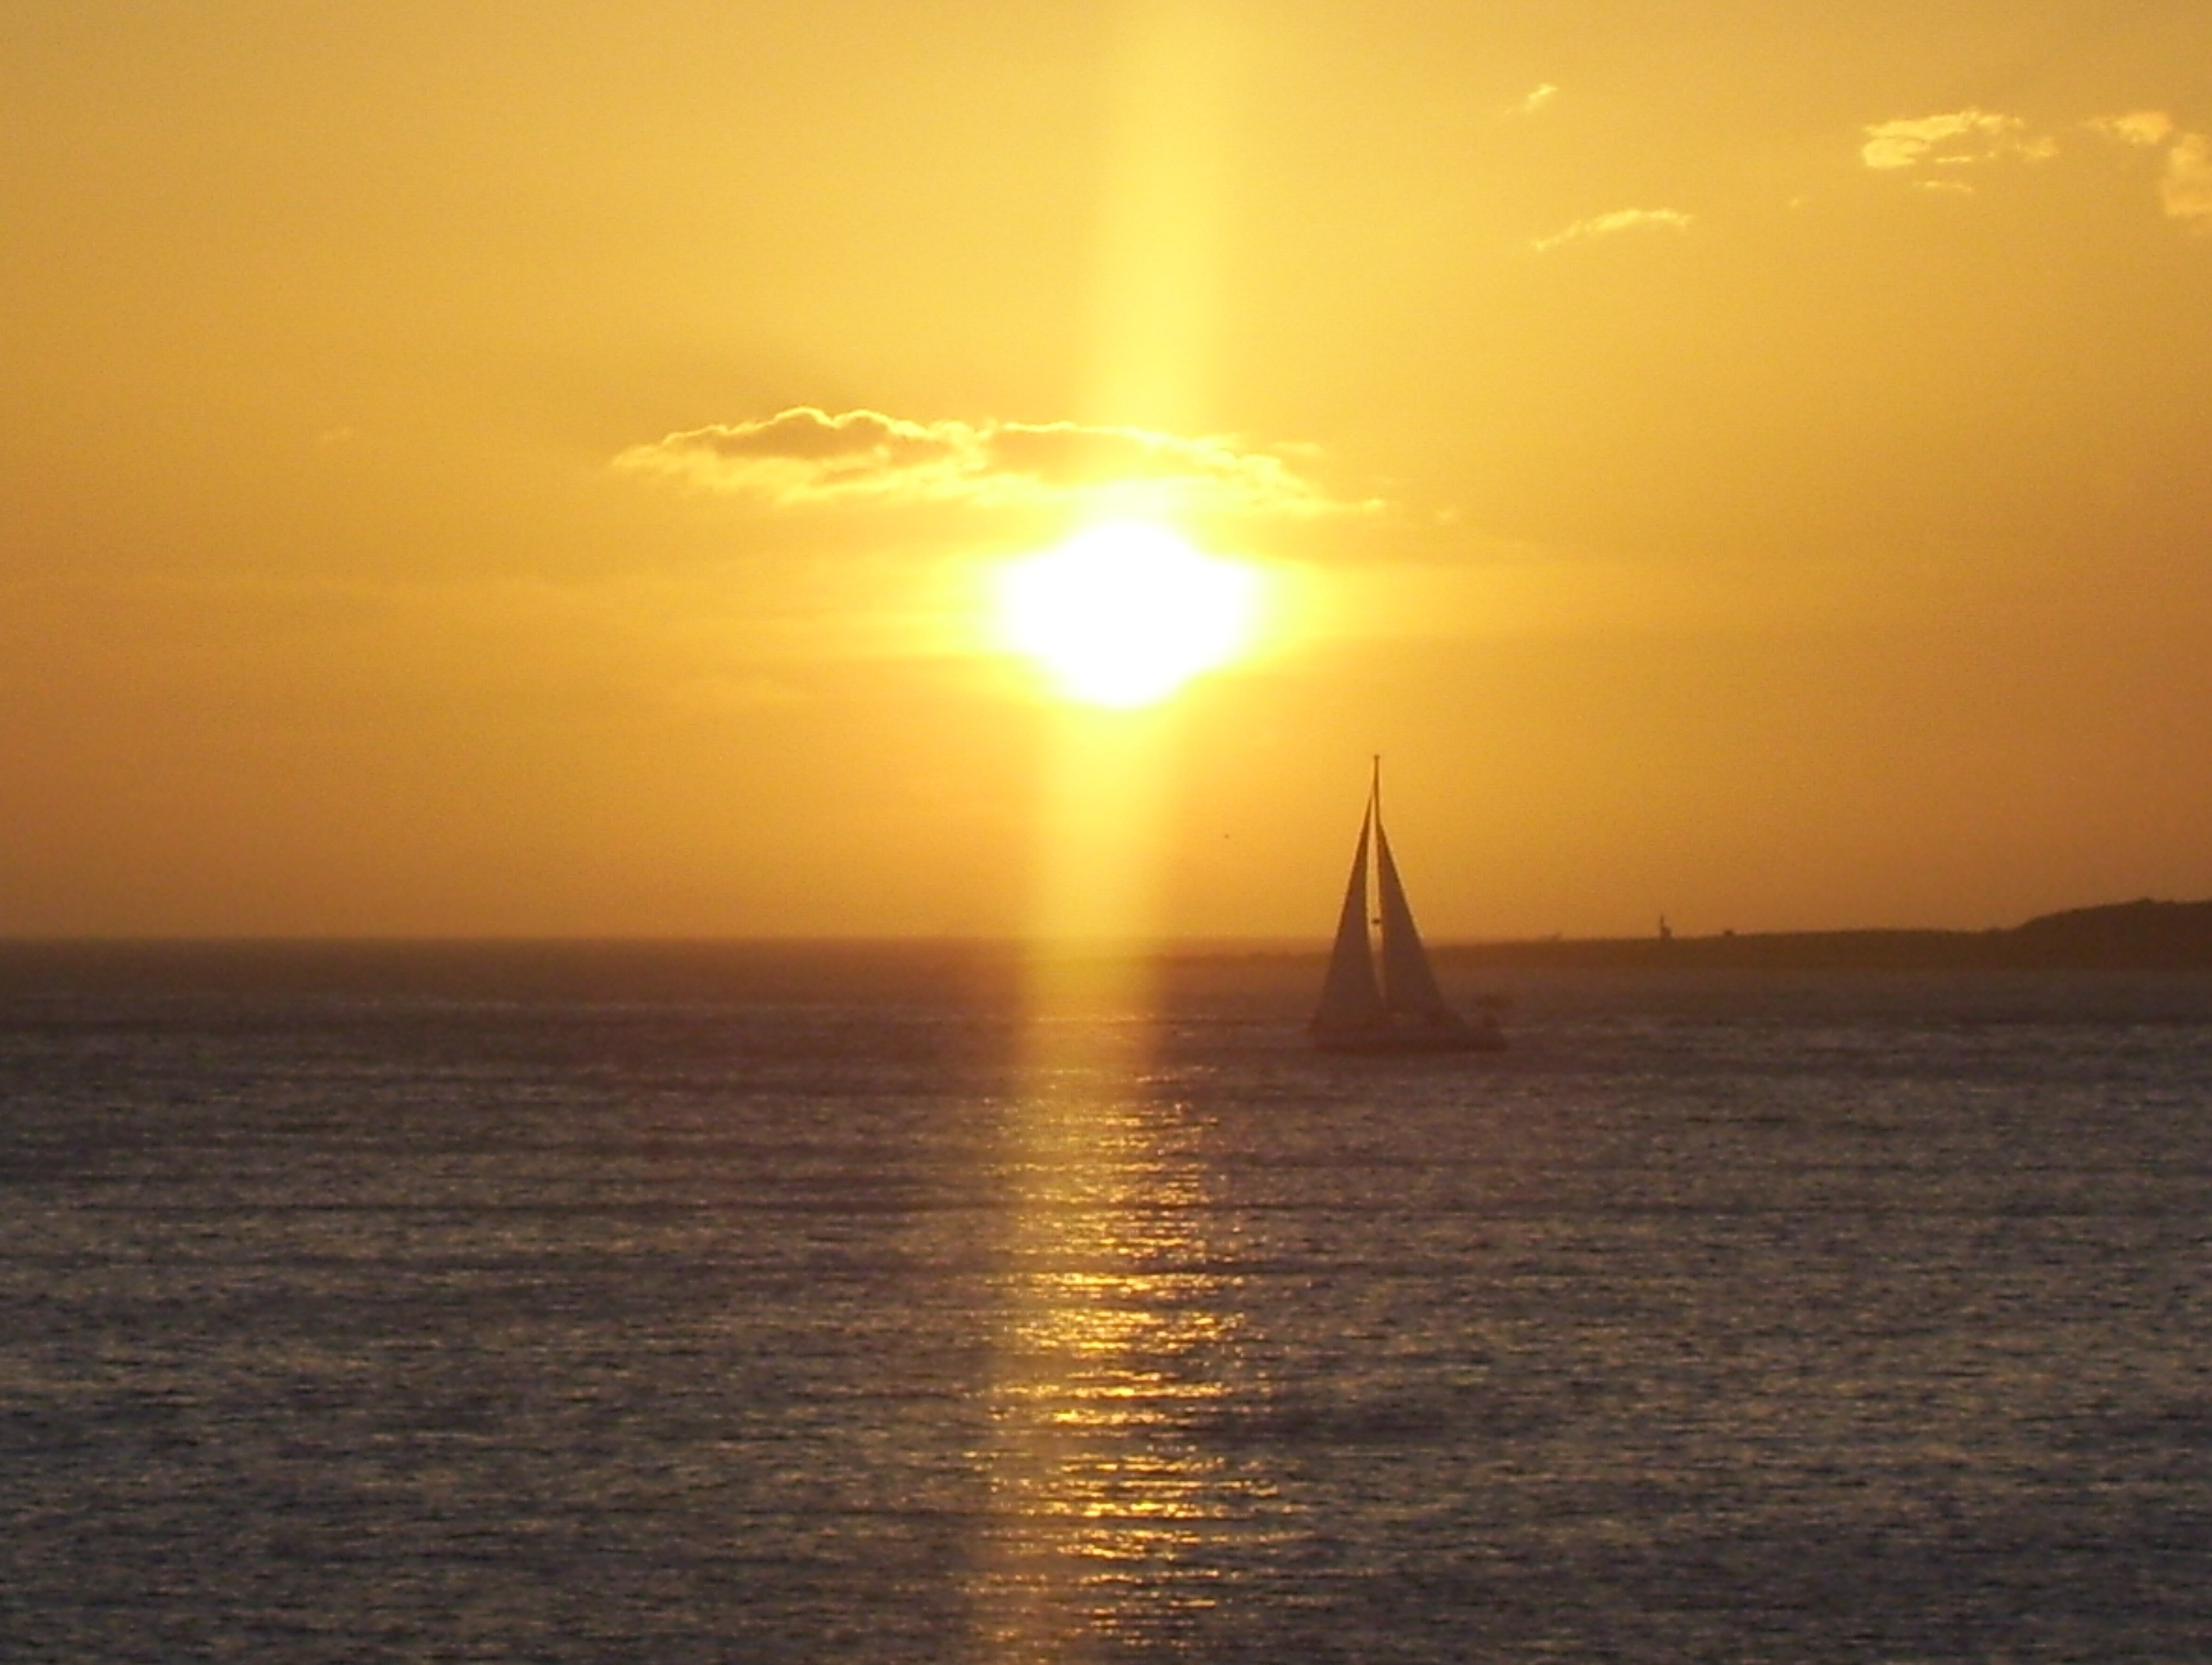
beach, sea, coast, water, ocean, horizon, sky, sun, sunrise, sunset, sunlight, morning, wind, dawn, atmosphere, dusk, evening, holiday, calm, sailboat, afterglow